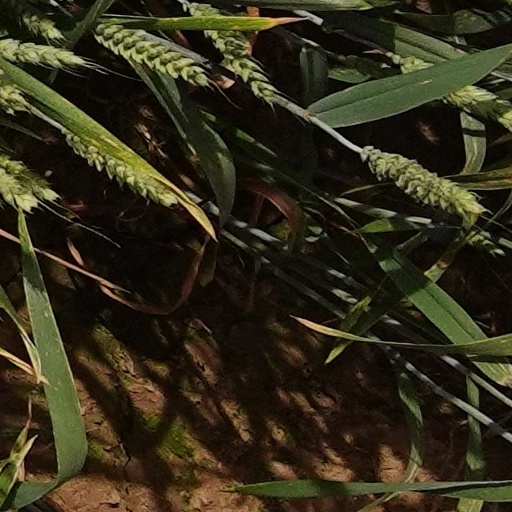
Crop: wheat